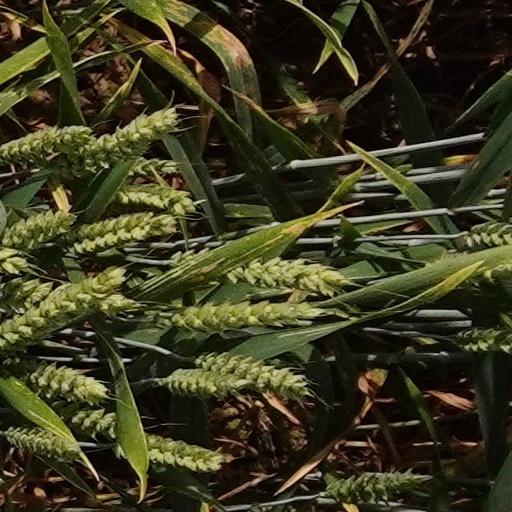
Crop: wheat